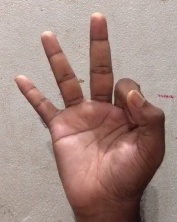
ASL sign: 9